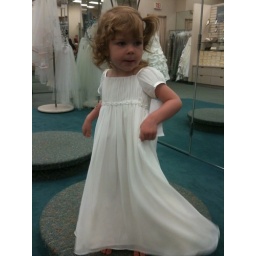
Ana in her flower girl dress for her Uncle Jesse's wedding in. September.